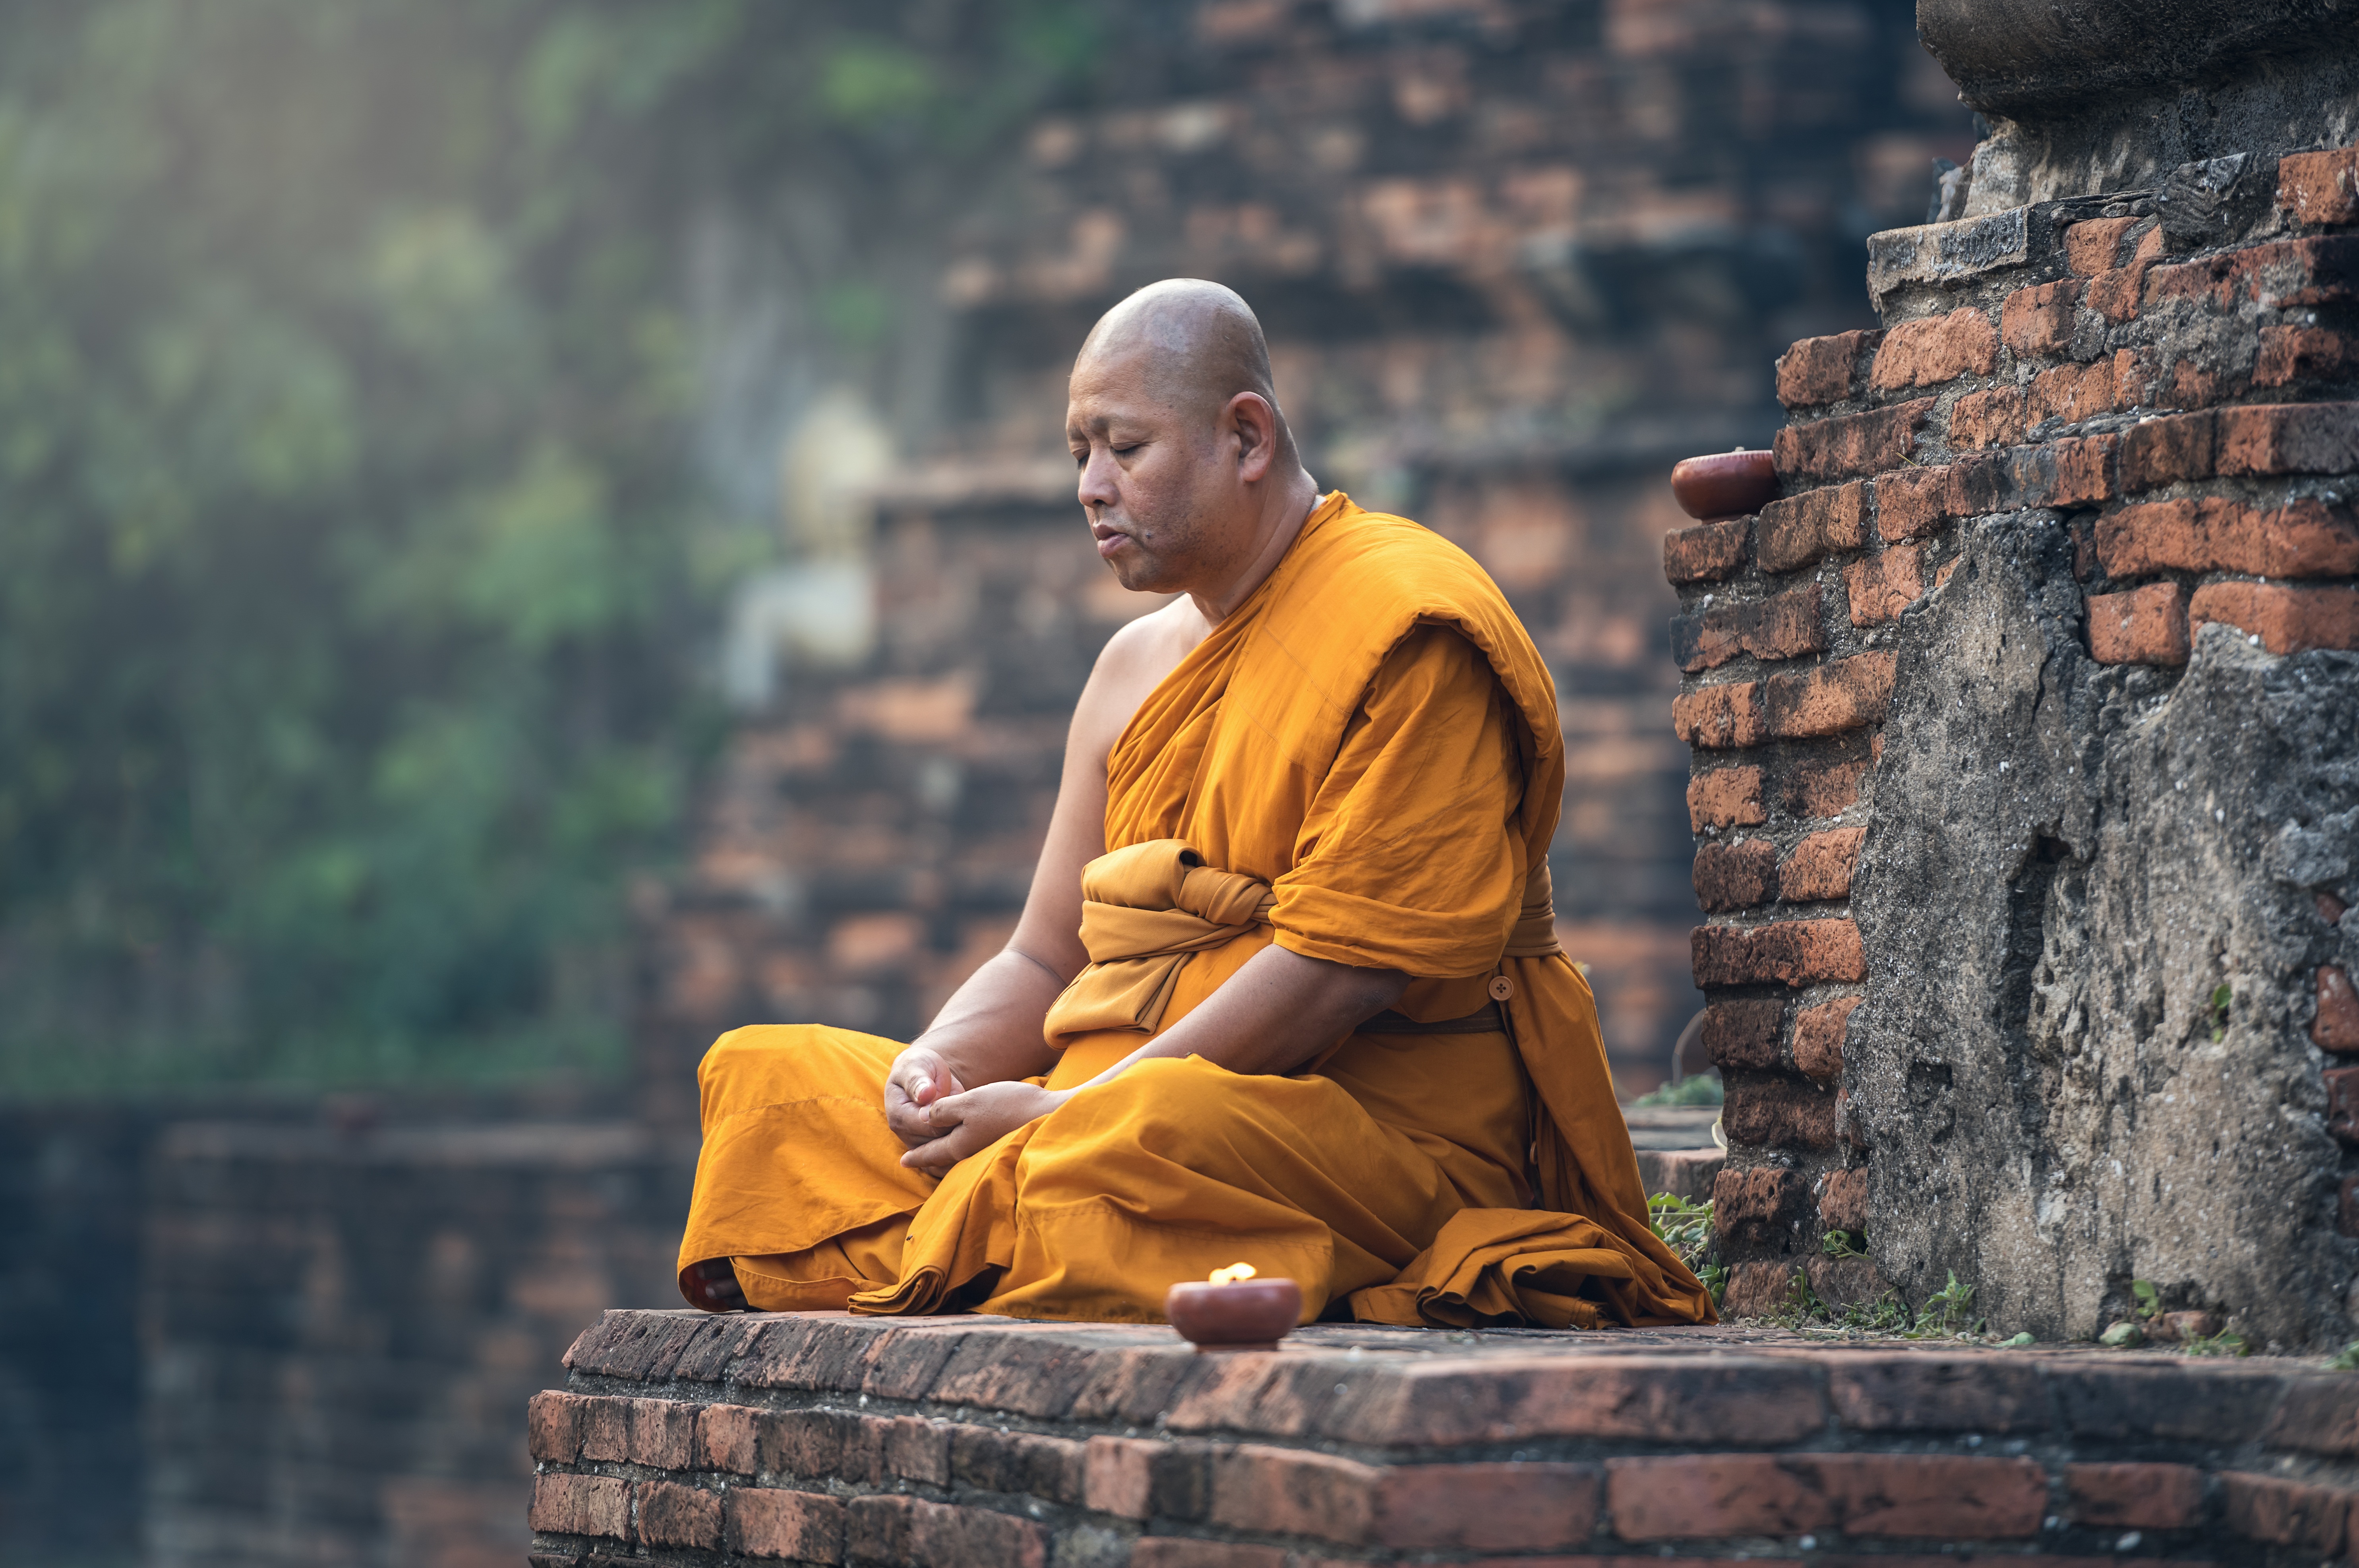
walking, person, people, seat, contemplation, orange, portrait, sitting, peace, monk, buddhist, buddhism, religion, asia, ancient, rest, profession, measure, eat, zen, jewelry, thailand, meditation, temple, faith, monastery, yoga, buddha, serenity, concept, culture, worship, india, tradition, oriental, traditional, adult, burma, to relax, enlightenment, the symbol, myanmar burma, i pray, introspection, men's, human positions, pious, deliberation, intuitive